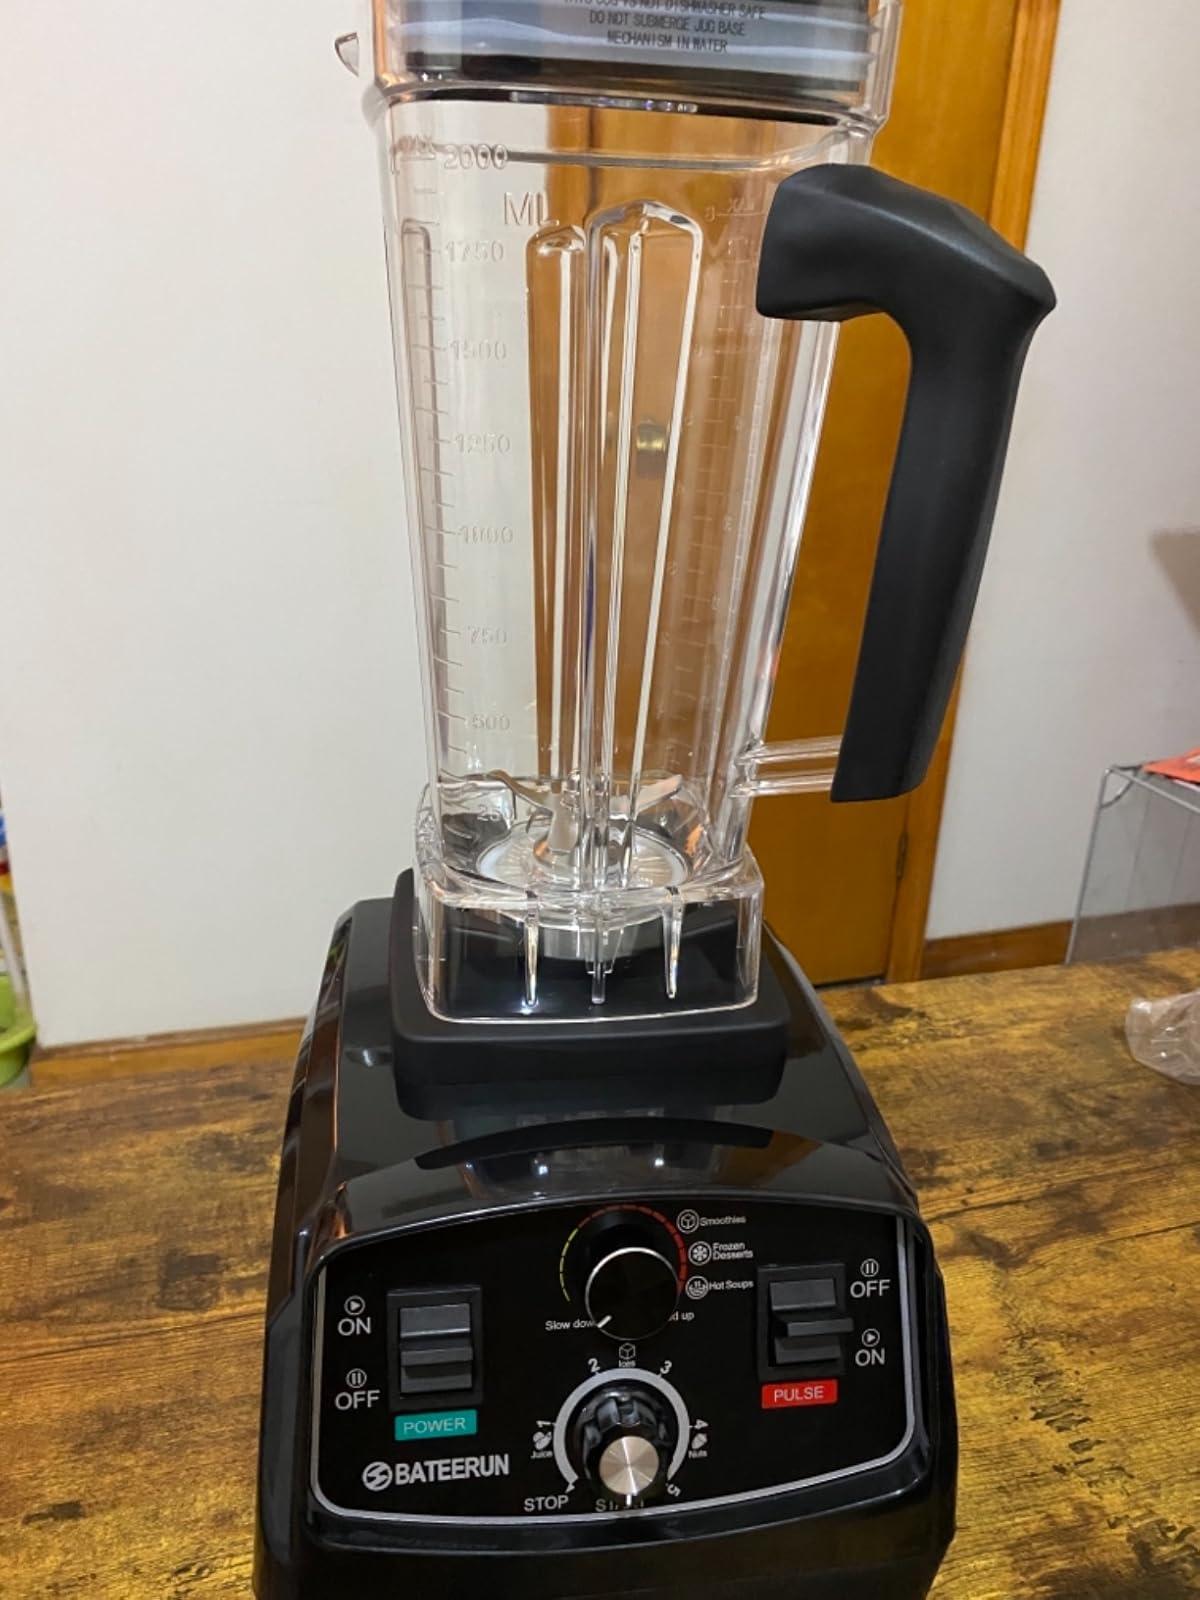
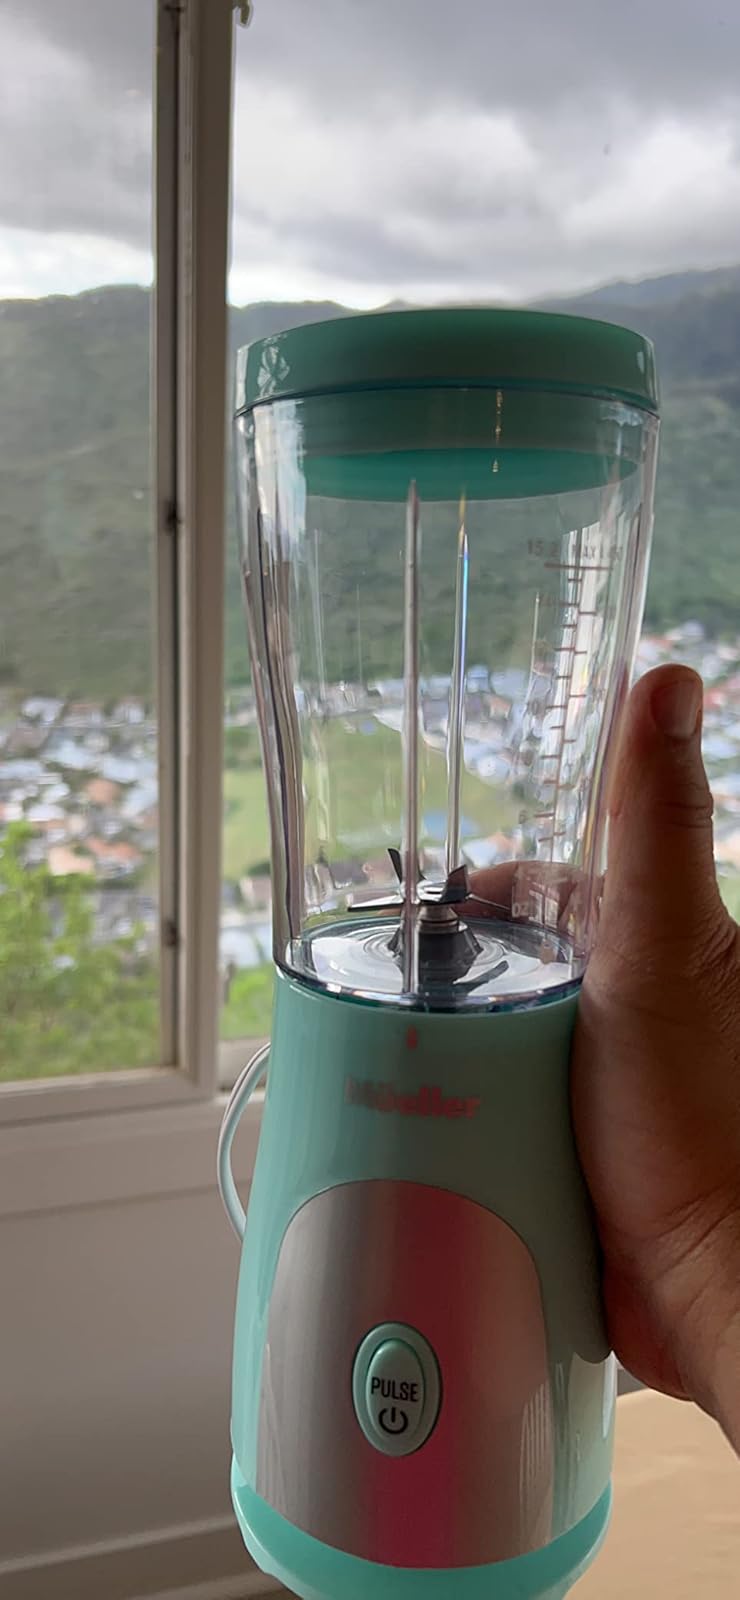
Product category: items_blender
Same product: no